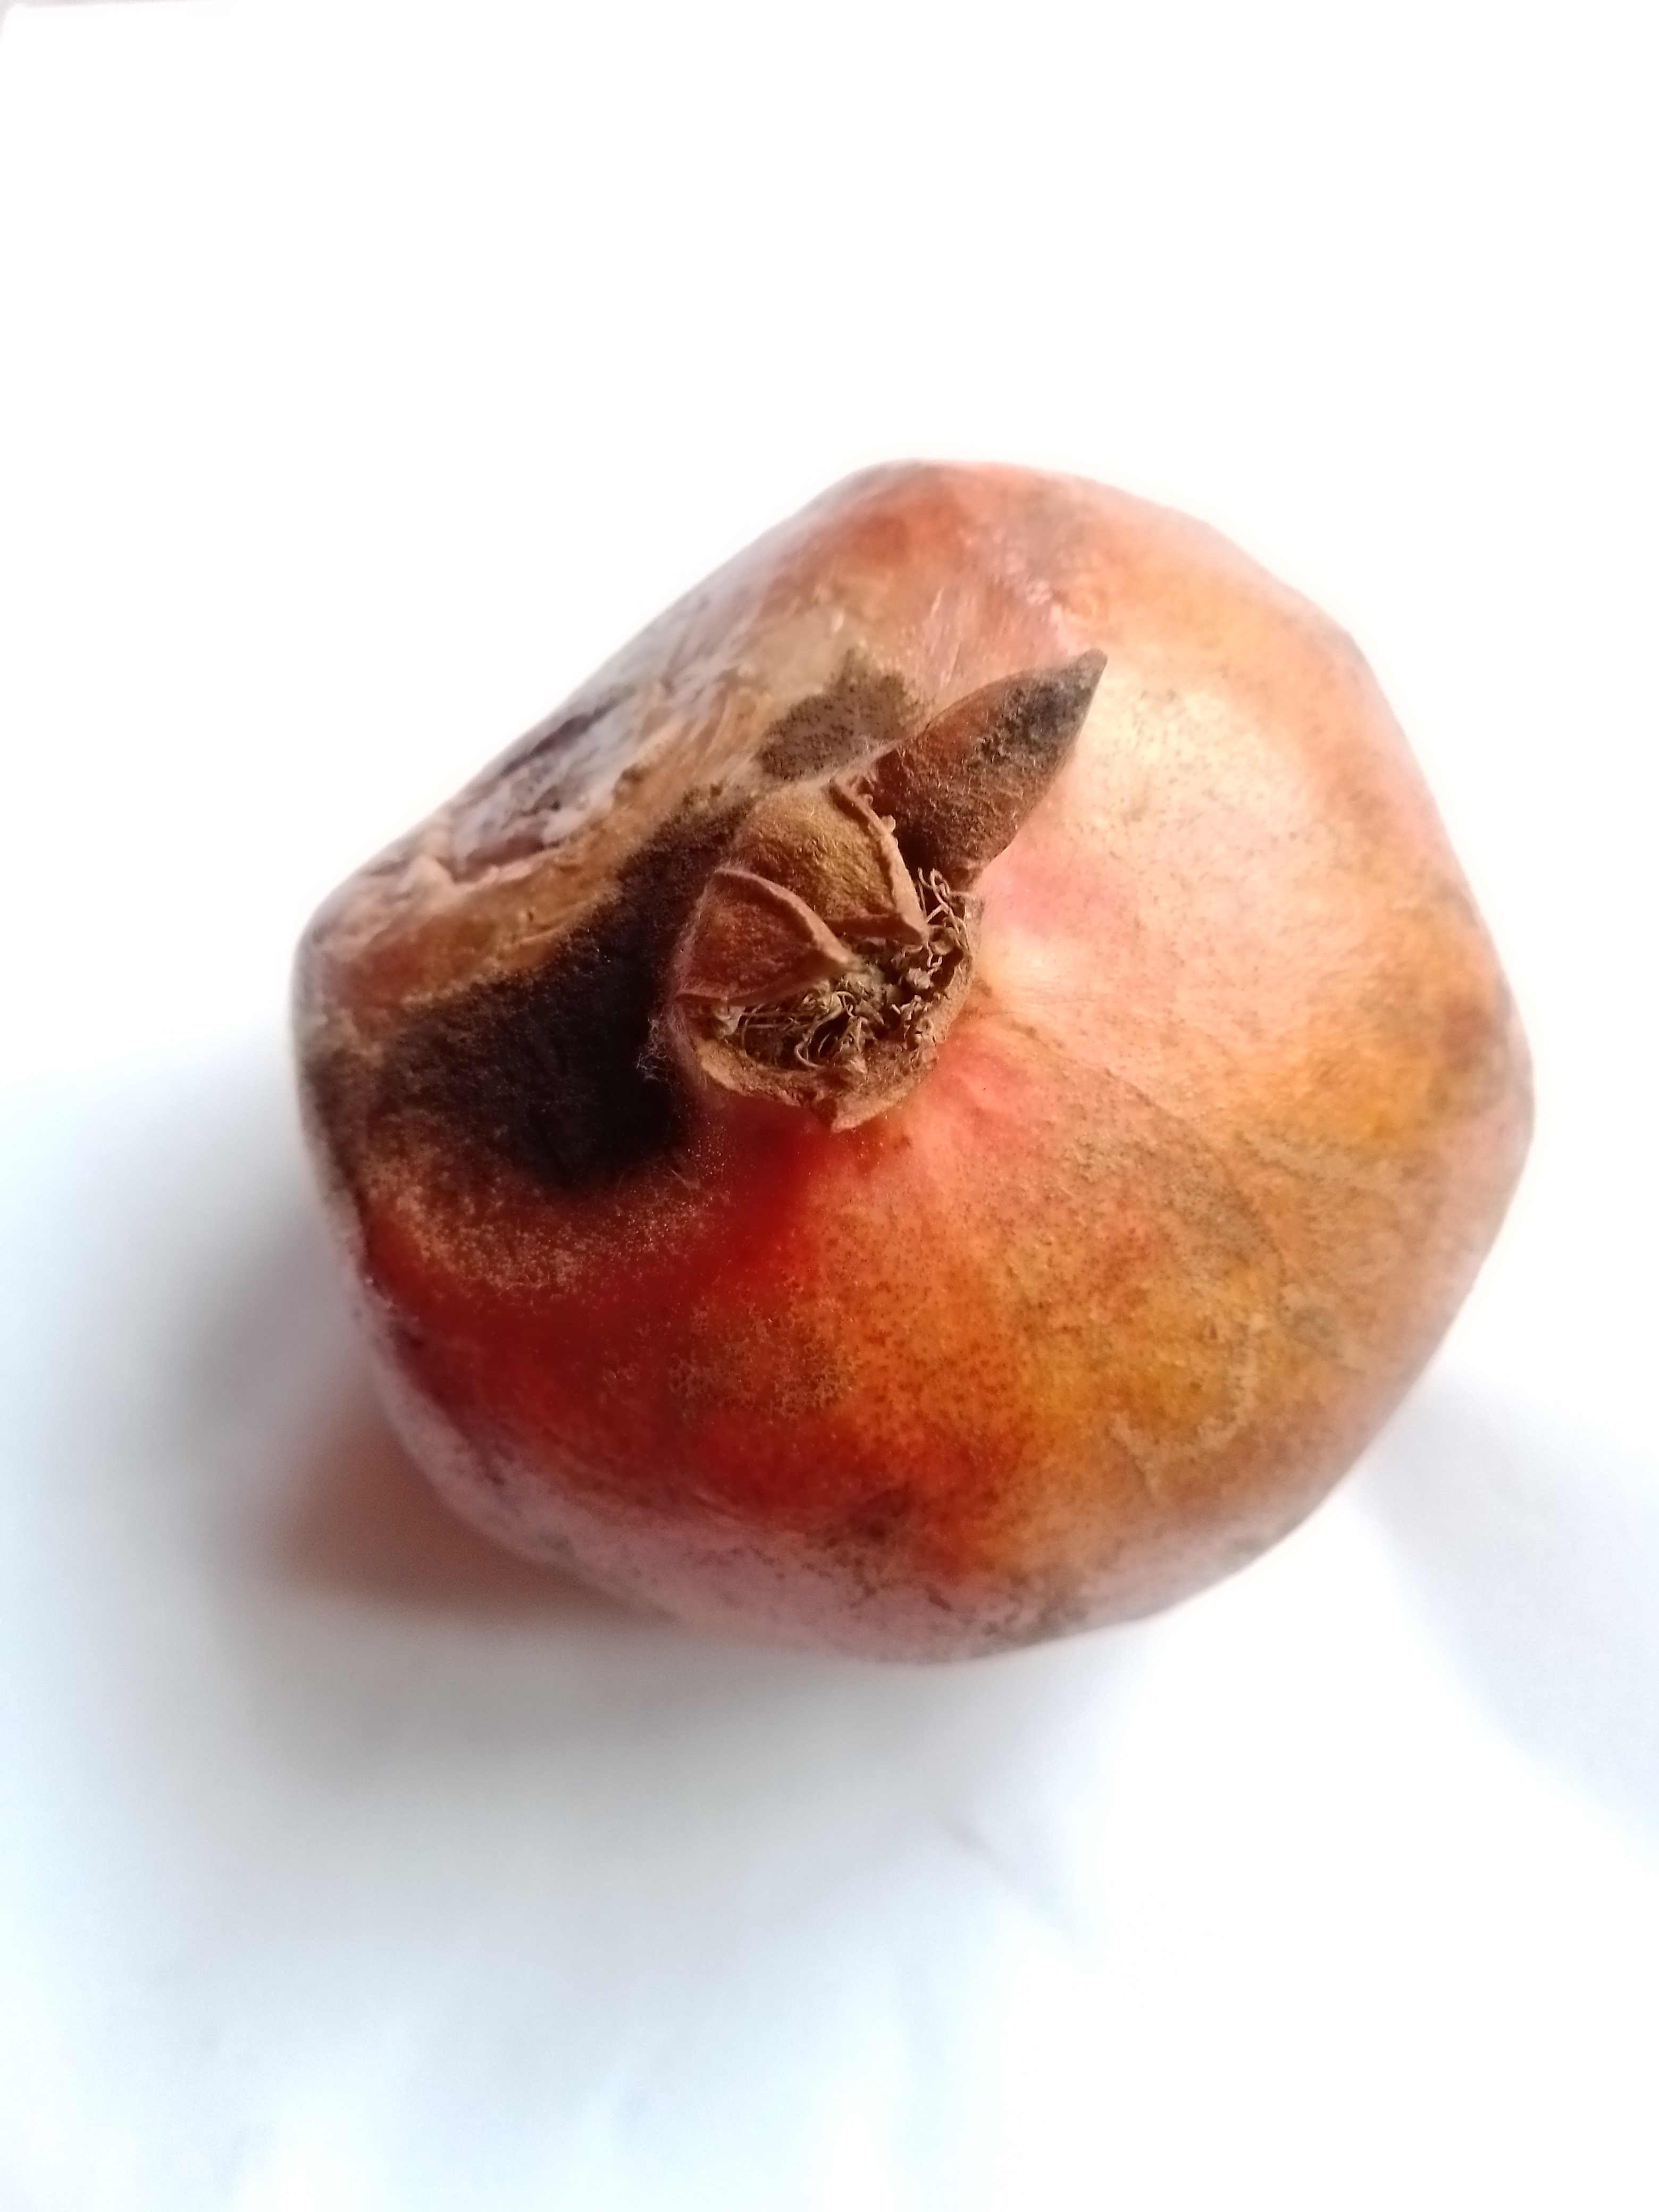
Fruit: pomegranate
Condition: rotten